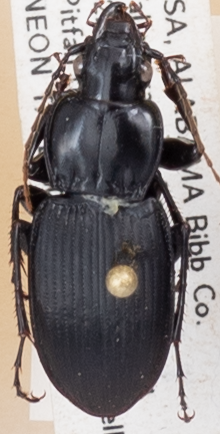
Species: Cyclotrachelus convivus
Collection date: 2017-09-06
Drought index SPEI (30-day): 0.25
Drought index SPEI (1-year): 0.06
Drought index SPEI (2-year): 0.346